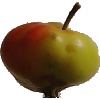
Label: Apple Red Yellow 2